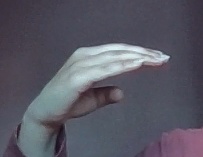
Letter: jeem